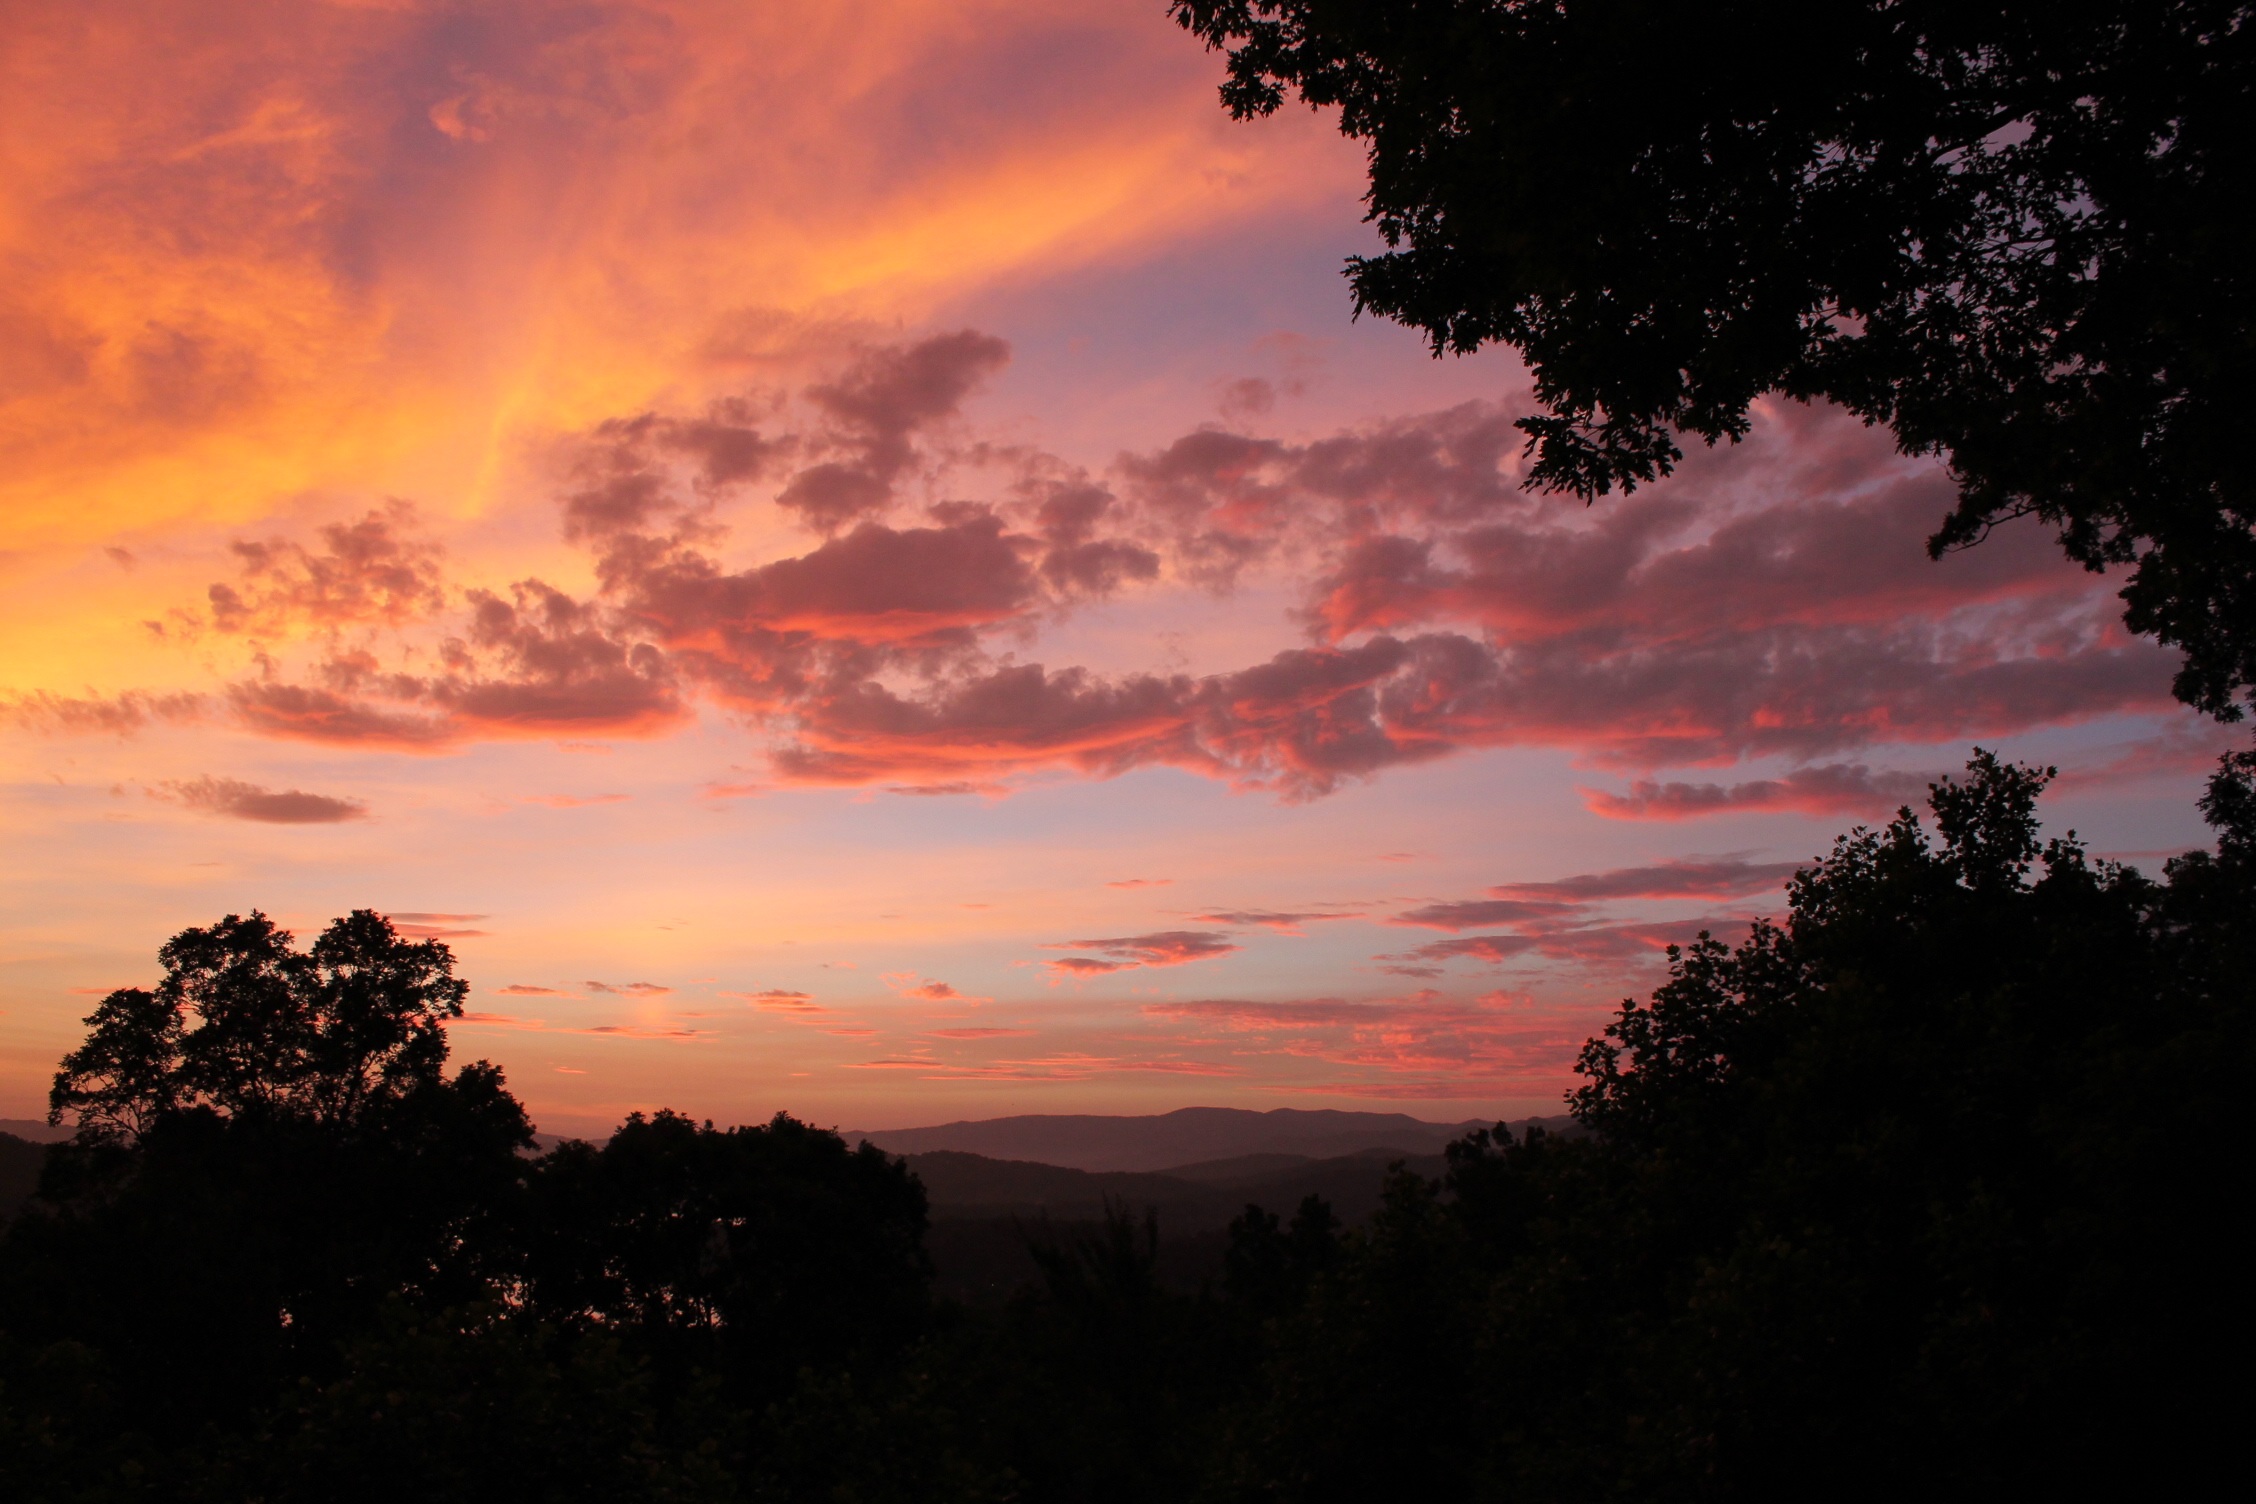
nature, cloud, sky, sunrise, sunset, sunlight, morning, purple, dawn, atmosphere, dusk, evening, twilight, orange, romantic, pink, background, afterglow, red sky at morning